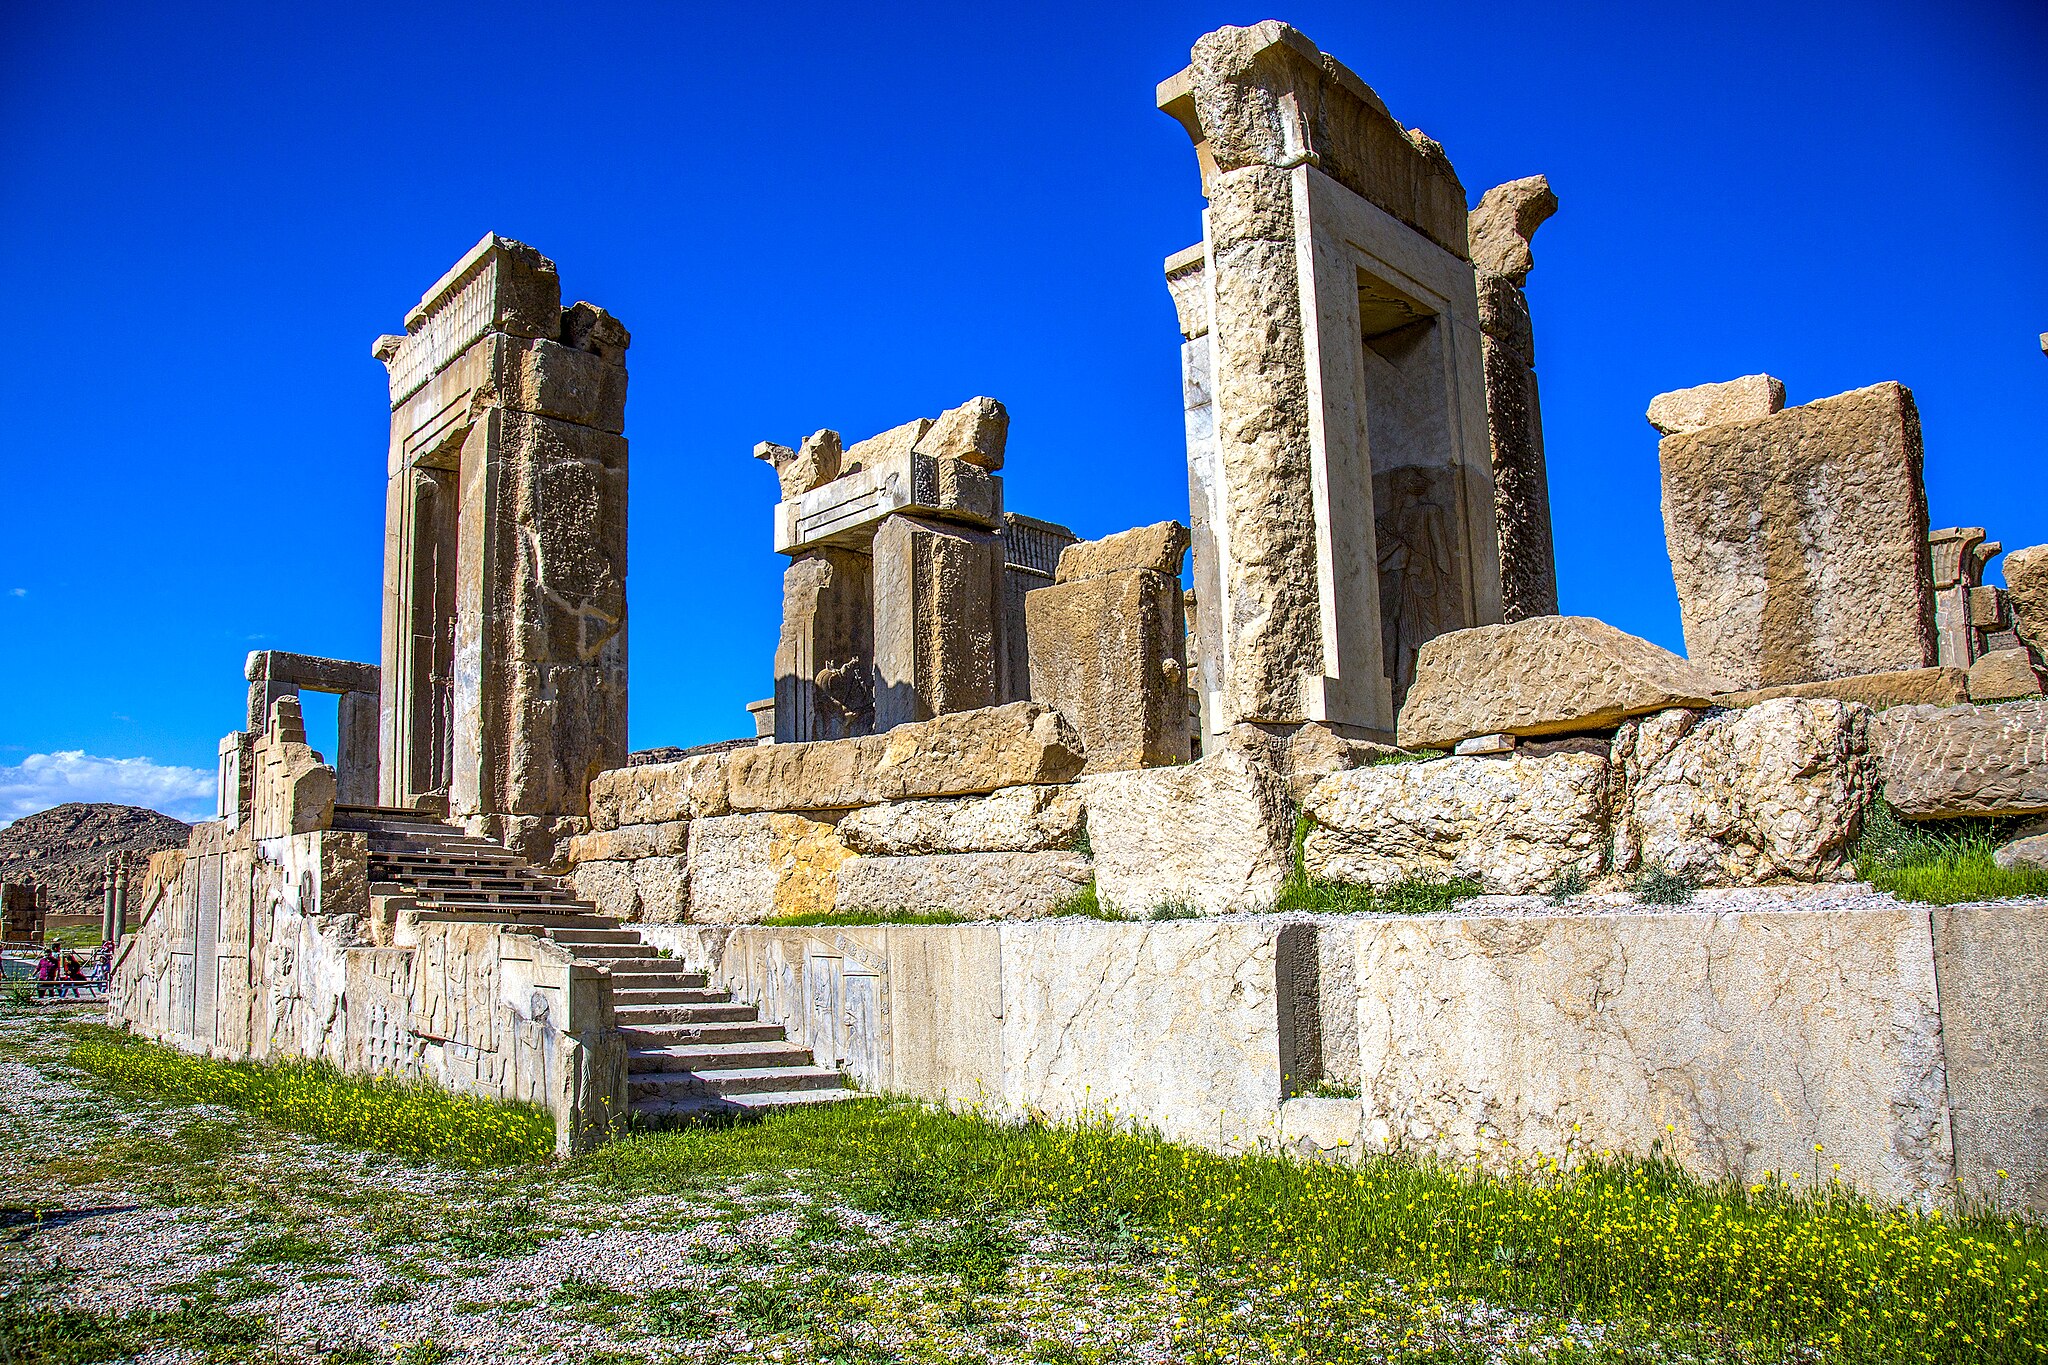
Title: Persepolis 7. Iran
Date: 2019-04-08 16:04:21
Categories: Palace of Darius I in Persepolis, Self-published work, Cultural heritage monuments in Iran with known IDs, Uploaded via Campaign:wlm-ir, Images from Wiki Loves Monuments in Marvdasht, 2019 in Persepolis, Iran photographs taken on 2019-04-08, Images from Wiki Loves Monuments 2020, Images from Wiki Loves Monuments 2020 in Iran, Western staircase of Tachara